Todd Joseph Smith

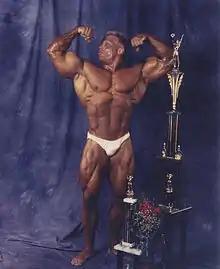

Todd 'The Bod' Smith is an American body builder, personal trainer, health and exercise writer, and businessman.